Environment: real
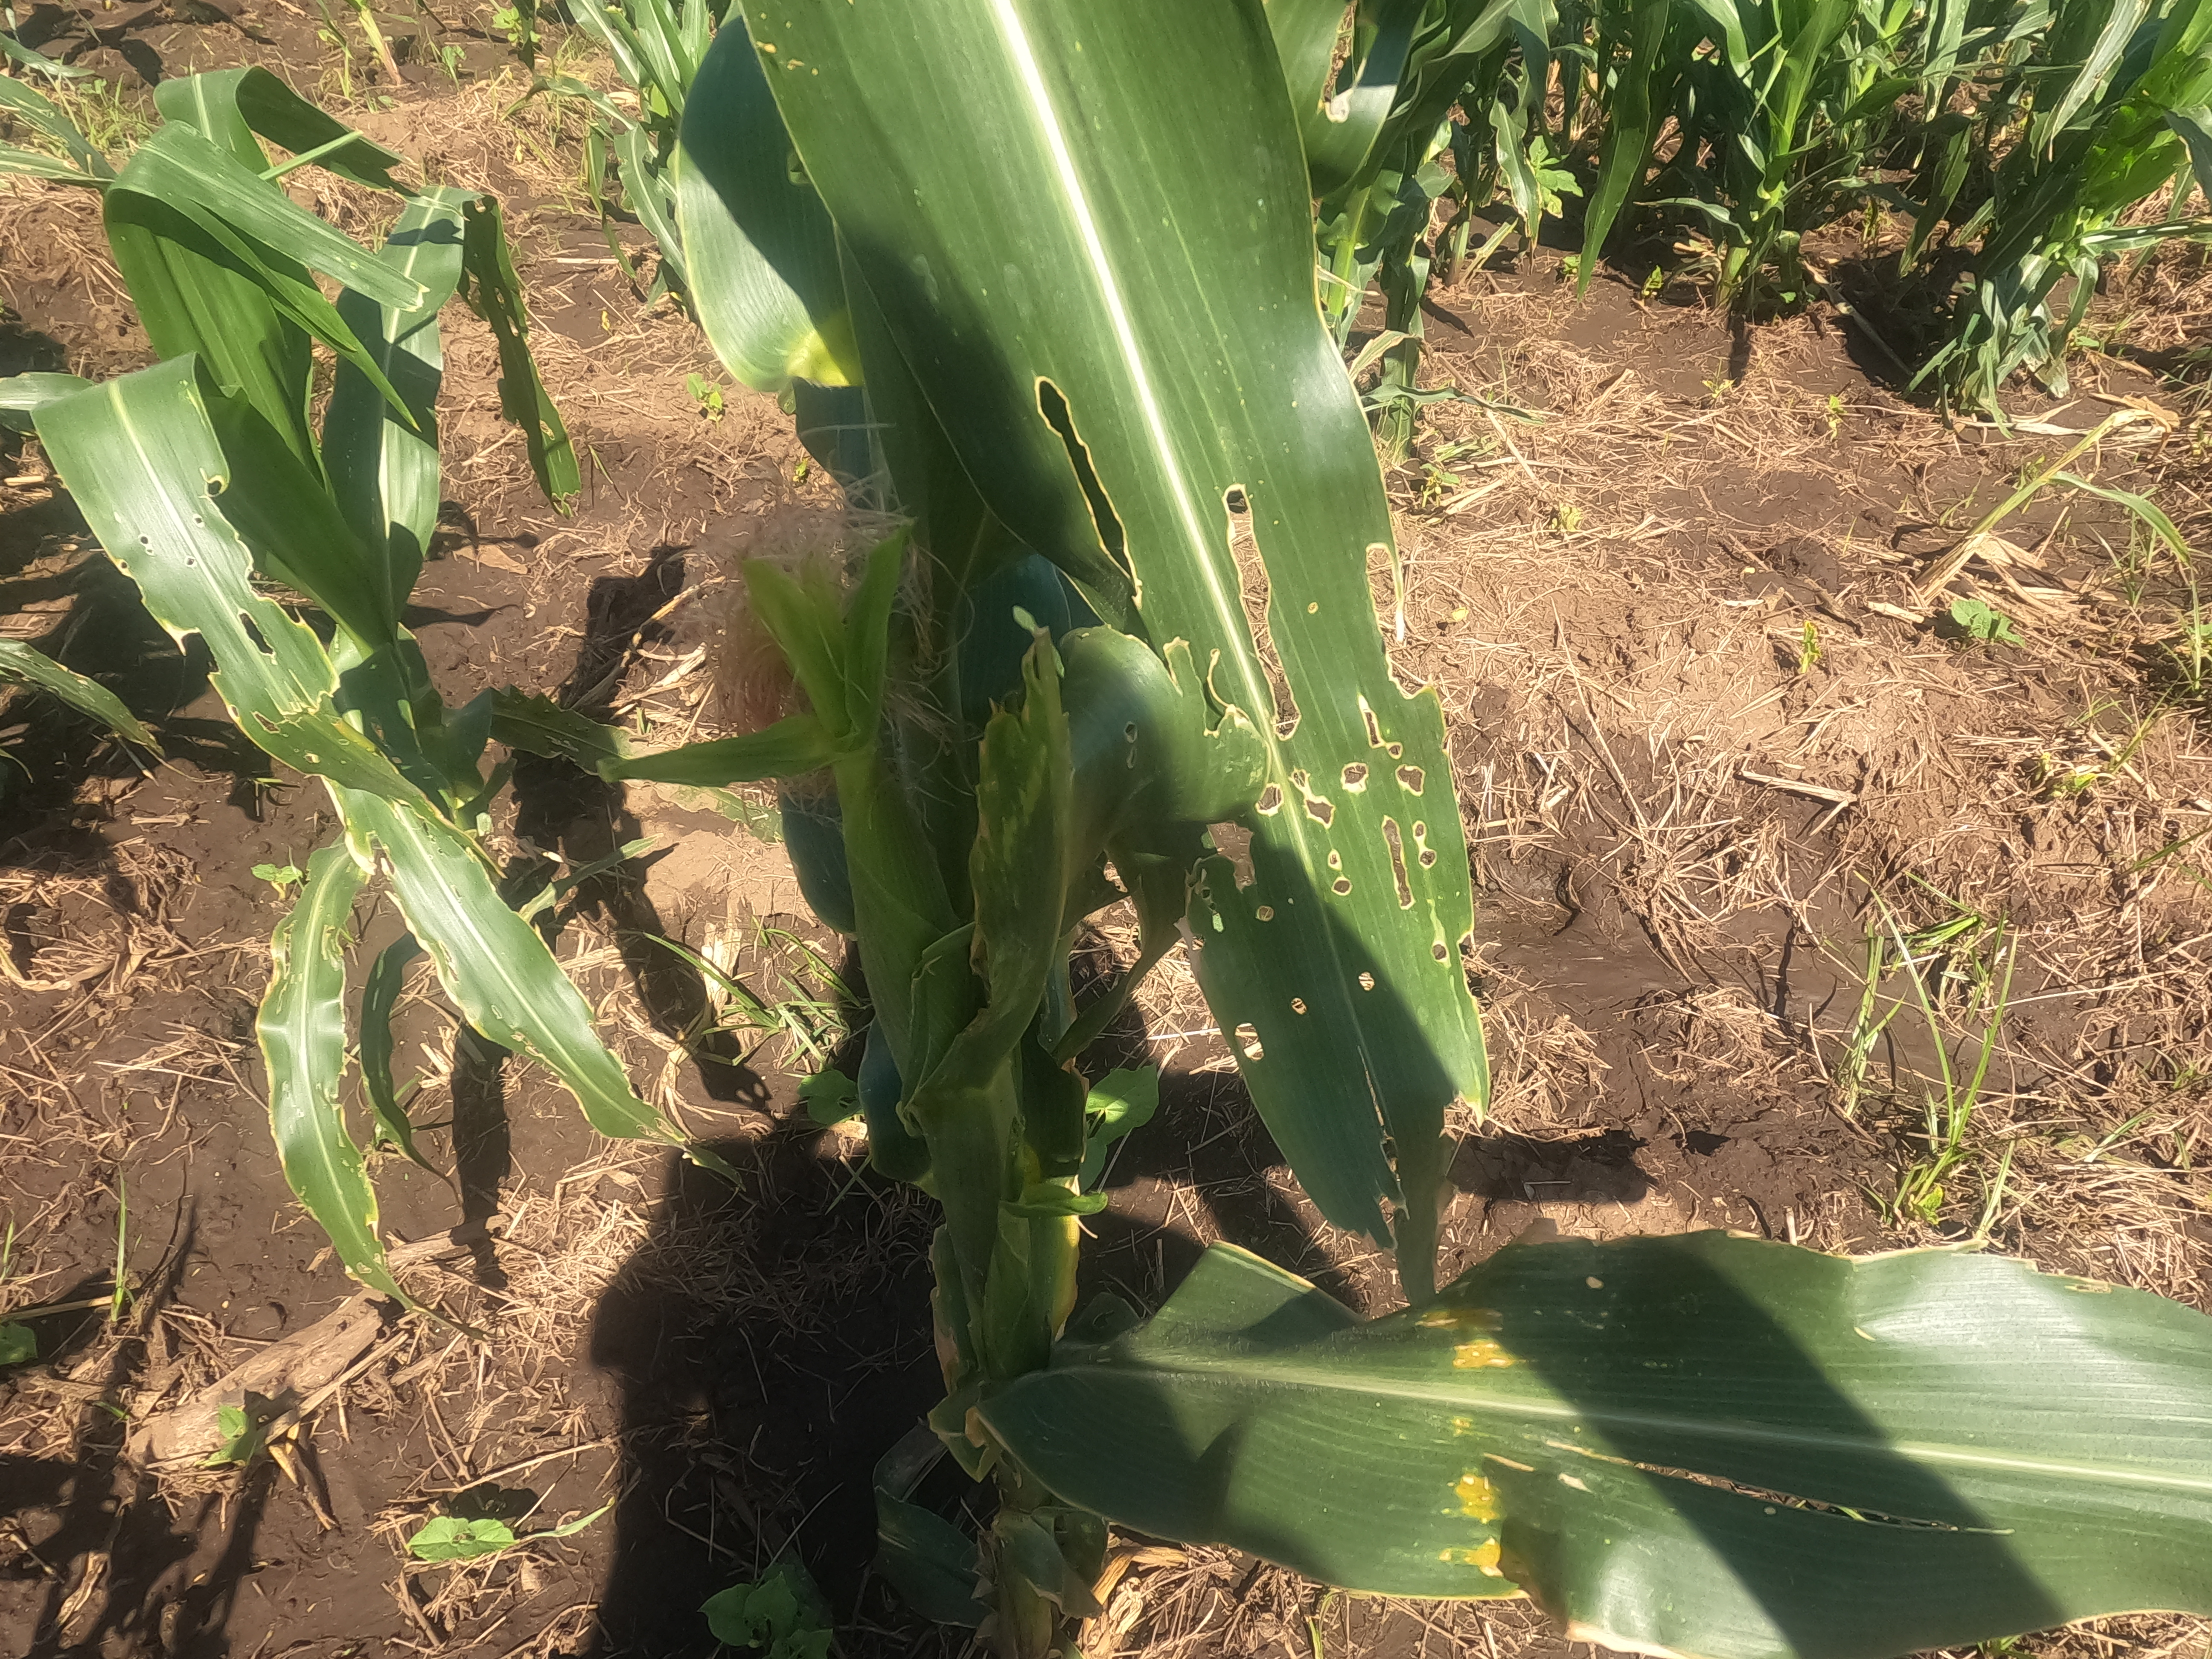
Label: fall_armyworm